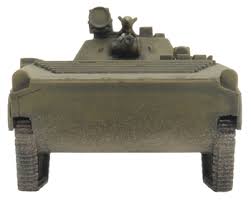
Label: BMP-2